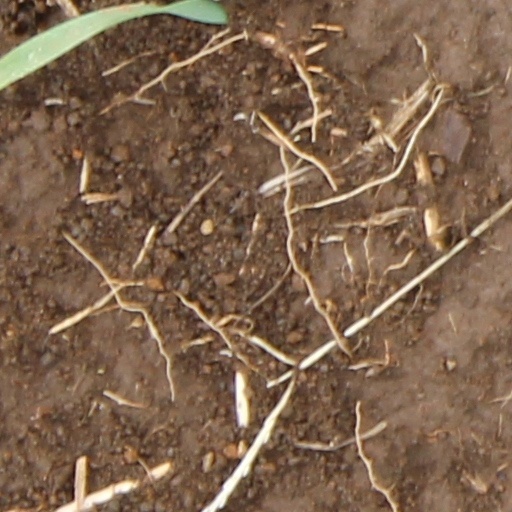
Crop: wheat